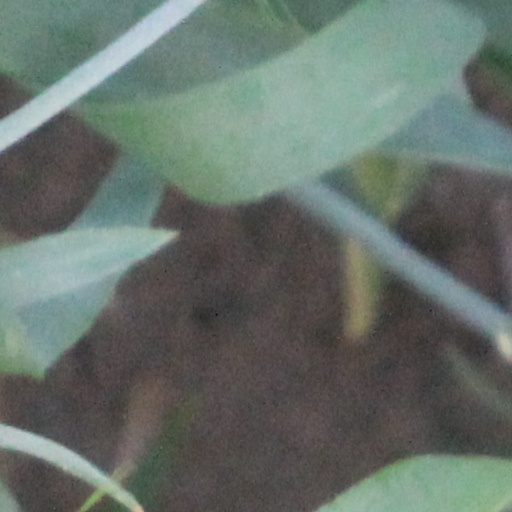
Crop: wheat